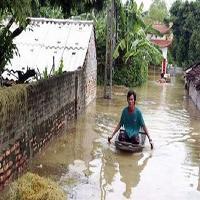
Weather: cloudy or overcast